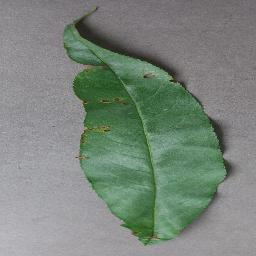
Label: Peach___Bacterial_spot